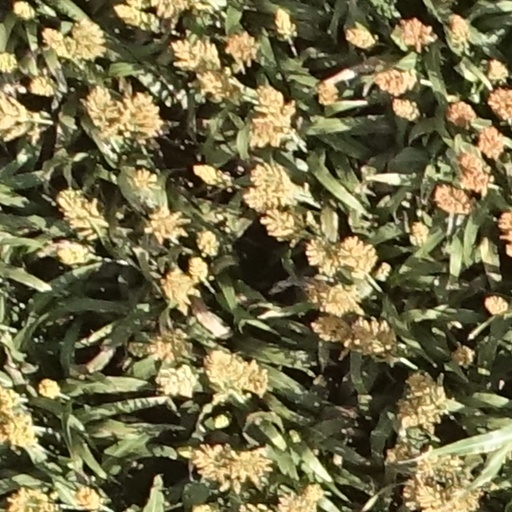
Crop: sorghum